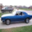
Label: automobile